Marcel Domingo

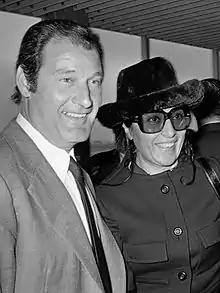
Domingo with his wife in 1971

Marcel Domingo Algara (15 January 1924 – 10 December 2010) was a French football goalkeeper and manager of Spanish origin.